Engolo

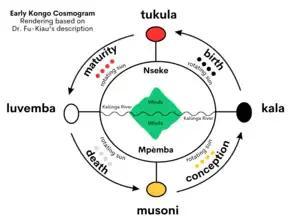
The Kongo Cosmogram

Front crescent kick is one of the basic engolo kick, documented both in 20th and 21st century. There are numerous variations of this basic kick in engolo: